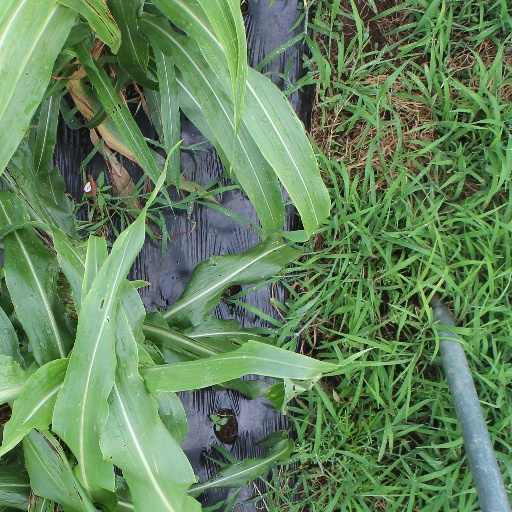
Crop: sorghum